New London Union Station

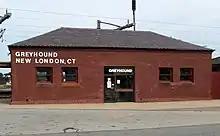
Greyhound station at the former baggage and express office in 2012. Greyhound no longer uses the building.

Union Station Associates spend hundreds of thousands of dollars on a full renovation of the building for combined use by Amtrak and commercial tenants. The exterior was restored to the original 1885 specifications. However, some of the interior work modified the station far from its original configuration. A mezzanine was built over half the waiting area to provide restaurant seating, and the floor of the rest was cut out to create an atrium. The basement became the passenger waiting area, with a newsstand and a plant shop occupying additional space. New, wider platforms were built to improve the boarding experience. The renovated station was celebrated and rededicated in July 1976. The "New London Day", which five years before called the station an "eyesore", ran their coverage under the headline "We were wrong!" New London Union Station was the first station in the country to be restored for Amtrak use. It represented a "watershed" in historic preservation as one of the first industrial age structures in New England to be reused – a shift away from the previous attitude that valued only Colonial buildings – as well as the recognition of the historic value of the old downtowns of New England's port cities.